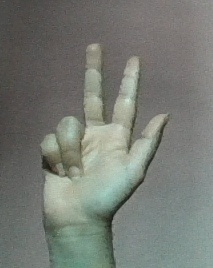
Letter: al